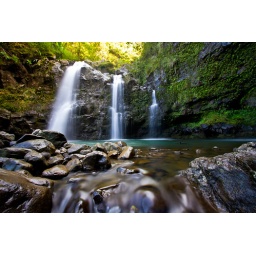
Knee deep in freezing water on the road to Hana. Beautiful set of three waterfalls, Hana, Maui, Hawaii.